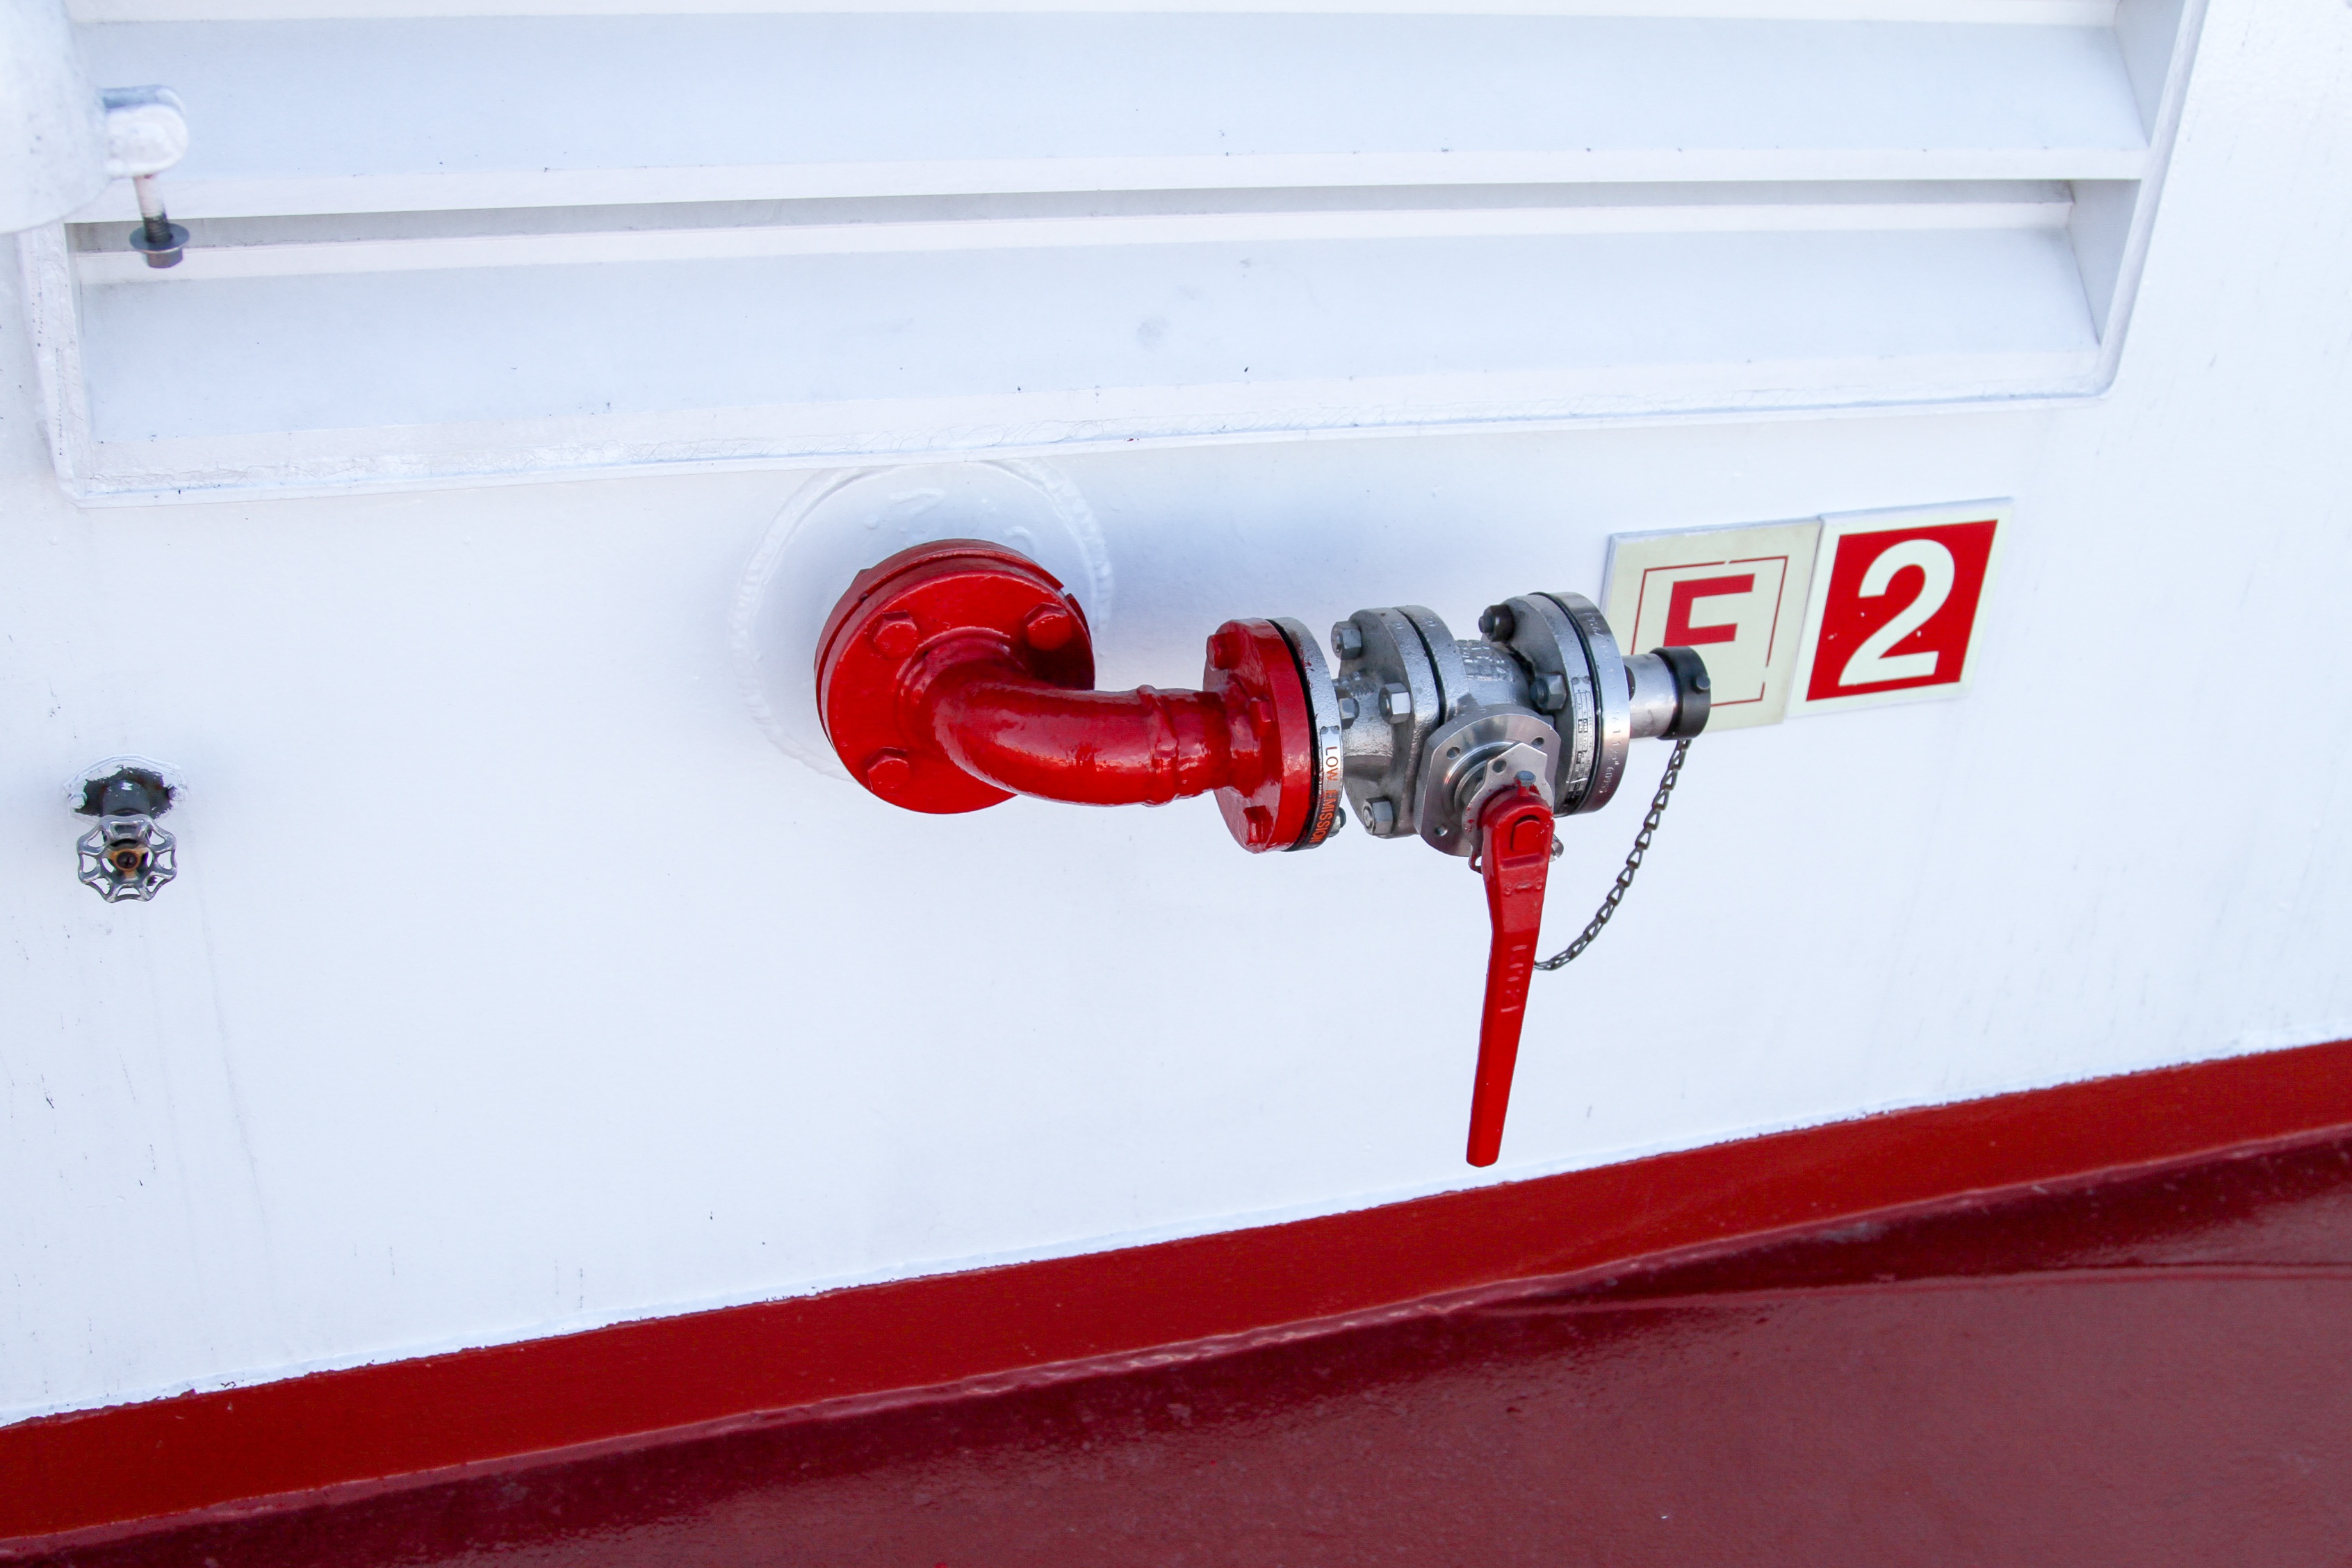
red, vehicle, machine, automotive exterior